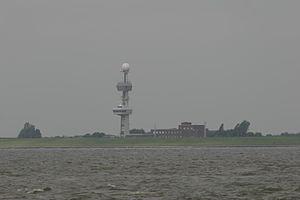
Le phare de Knock est un phare actif situé à Knock, en Allemagne. Cette tour moderne sert à la fois de phare, de balise, de tour radar et radio et de centre de contrôle de la navigation sur le fleuve Ems. Il est géré par la WSV de Emden.